Womb (nightclub)

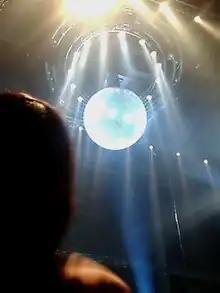
Giant Mirror Ball

On the fourth floor is another bar, a chill-out lounge and a DJ usually plays here as well. The fourth floor features glass walls, which do not open for safety reasons, that look down onto the dance floor two floors below.